Uchpuchmak
Also known as:
az - Azerbaijani: Öçpoçmaq
ba - Bashkir: Өсбосмаҡ
de - German: Etschpotschmak
es - Spanish: Öçpoçmaq
fr - French: Öçpoçmaq
hu - Hungarian: Öçpoçmaq
hy - Armenian: Էչպոչմակ
jv - Javanese: Öçpoçmaq
kk - Kazakh: Өчпочмак
ko - Korean: 외시포시마크
pl - Polish: Eczpoczmak
ru - Russian: Эчпочмак
tr - Turkish: Öçpoçmak
tt - Tatar: Өчпочмак
uk - Ukrainian: Ечпочмак
uz - Uzbek: O'chpochmaq
Category: pastry (savoury pie)
Cuisine: Tatar, Bashkir
Associated cuisines: Tatar, Bashkir
Area: Volga Region, Tatarstan, Bashkortostan
Countries: Russia
Region: Eastern Europe

The dish is a triangular pastry, filled with chopped meat, onion and potatoes. It is usually eaten with bouillon or with tea. Lamb, and, sometimes, horse meat was used to make a triangular pie. An opening on the top was used to add broth immediately before eating which made it a hot meal. This made cooking in the field fast and easy. Presently, they are often made without an opening, however, it's still served with meat broth in a separate bowl. Beef is the prevalent filling today; other varieties contain goose and duck meat.

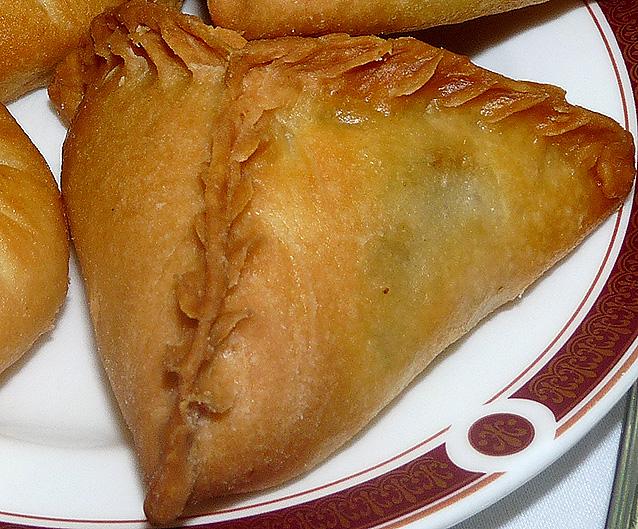